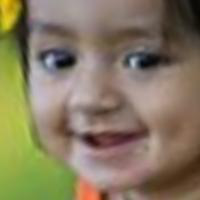
Age group: age 01-10